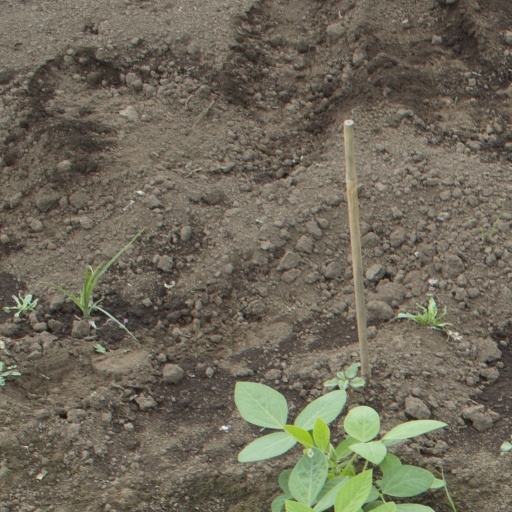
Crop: soybean